Inō Station (Hokkaido)

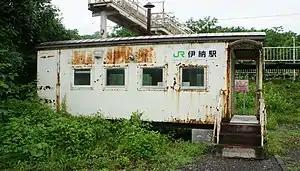
Hakodate Main-Line Ino Station

was a railway station in Asahikawa, Hokkaidō, Japan, operated by Hokkaido Railway Company (JR Hokkaido).